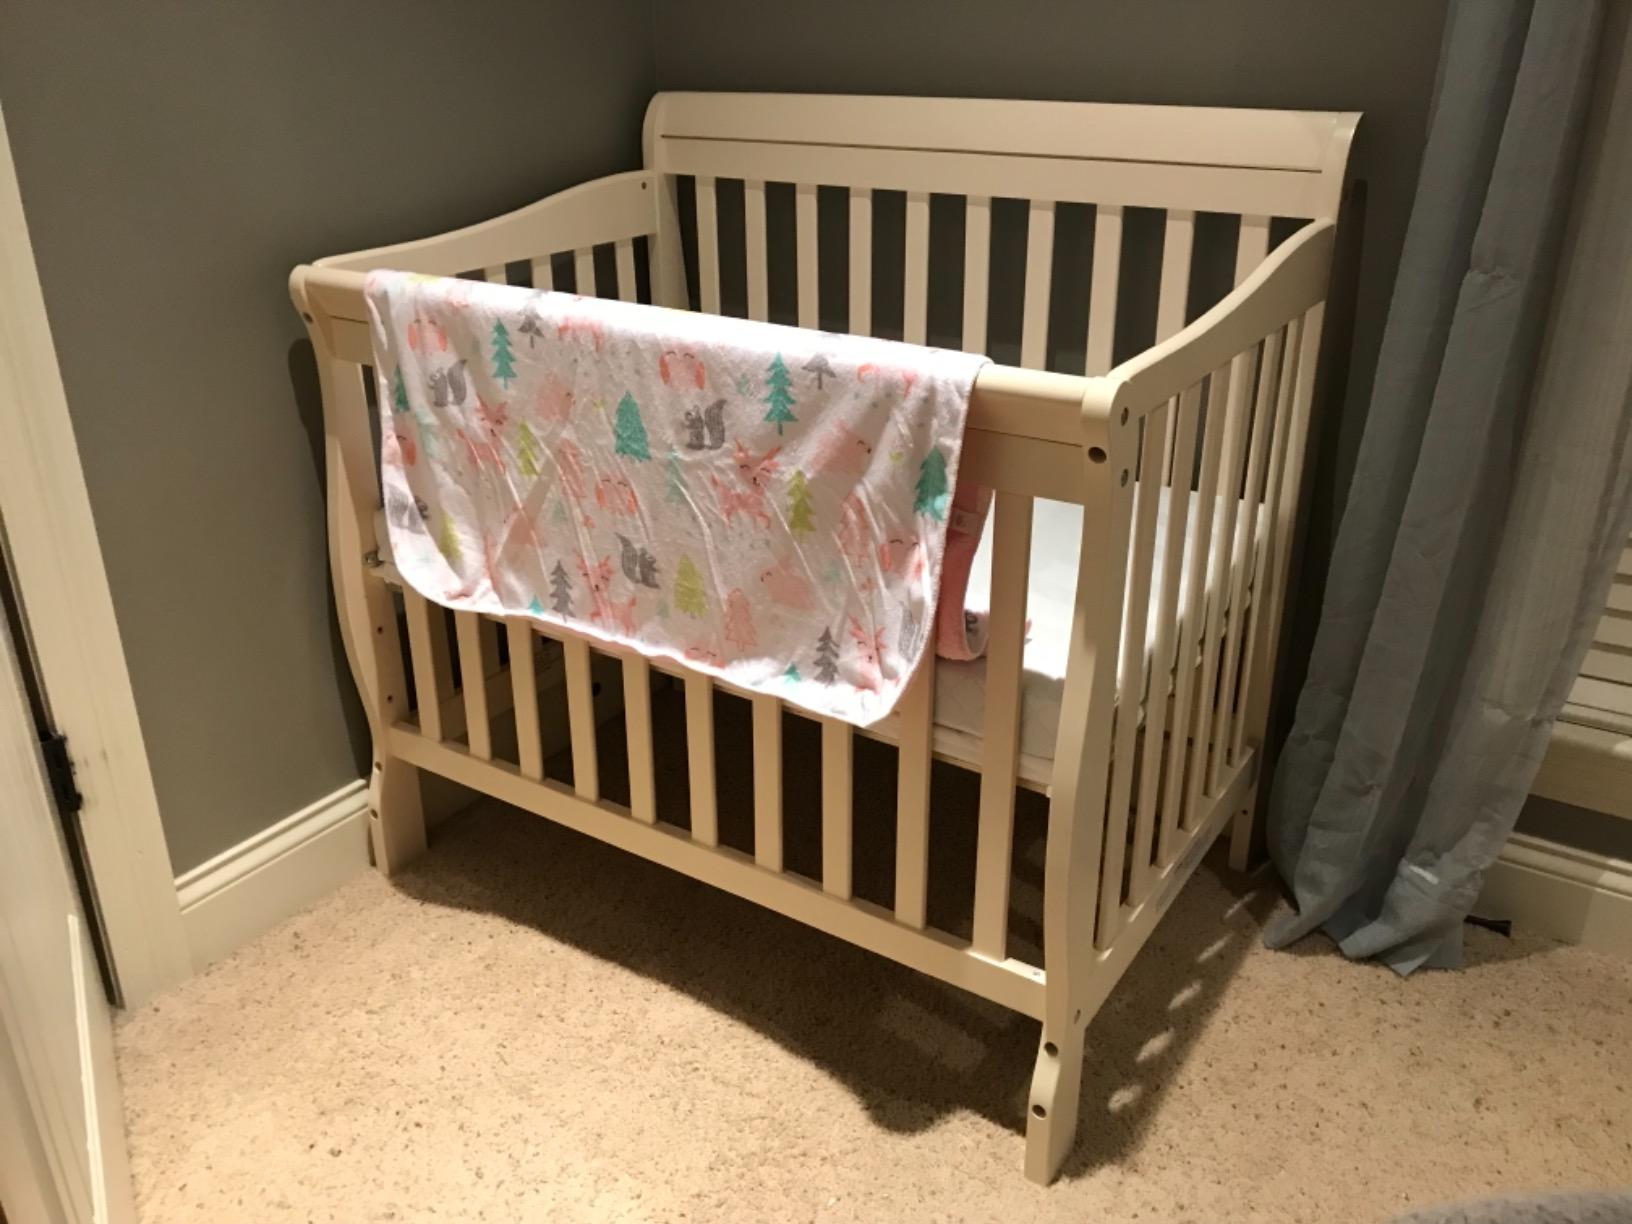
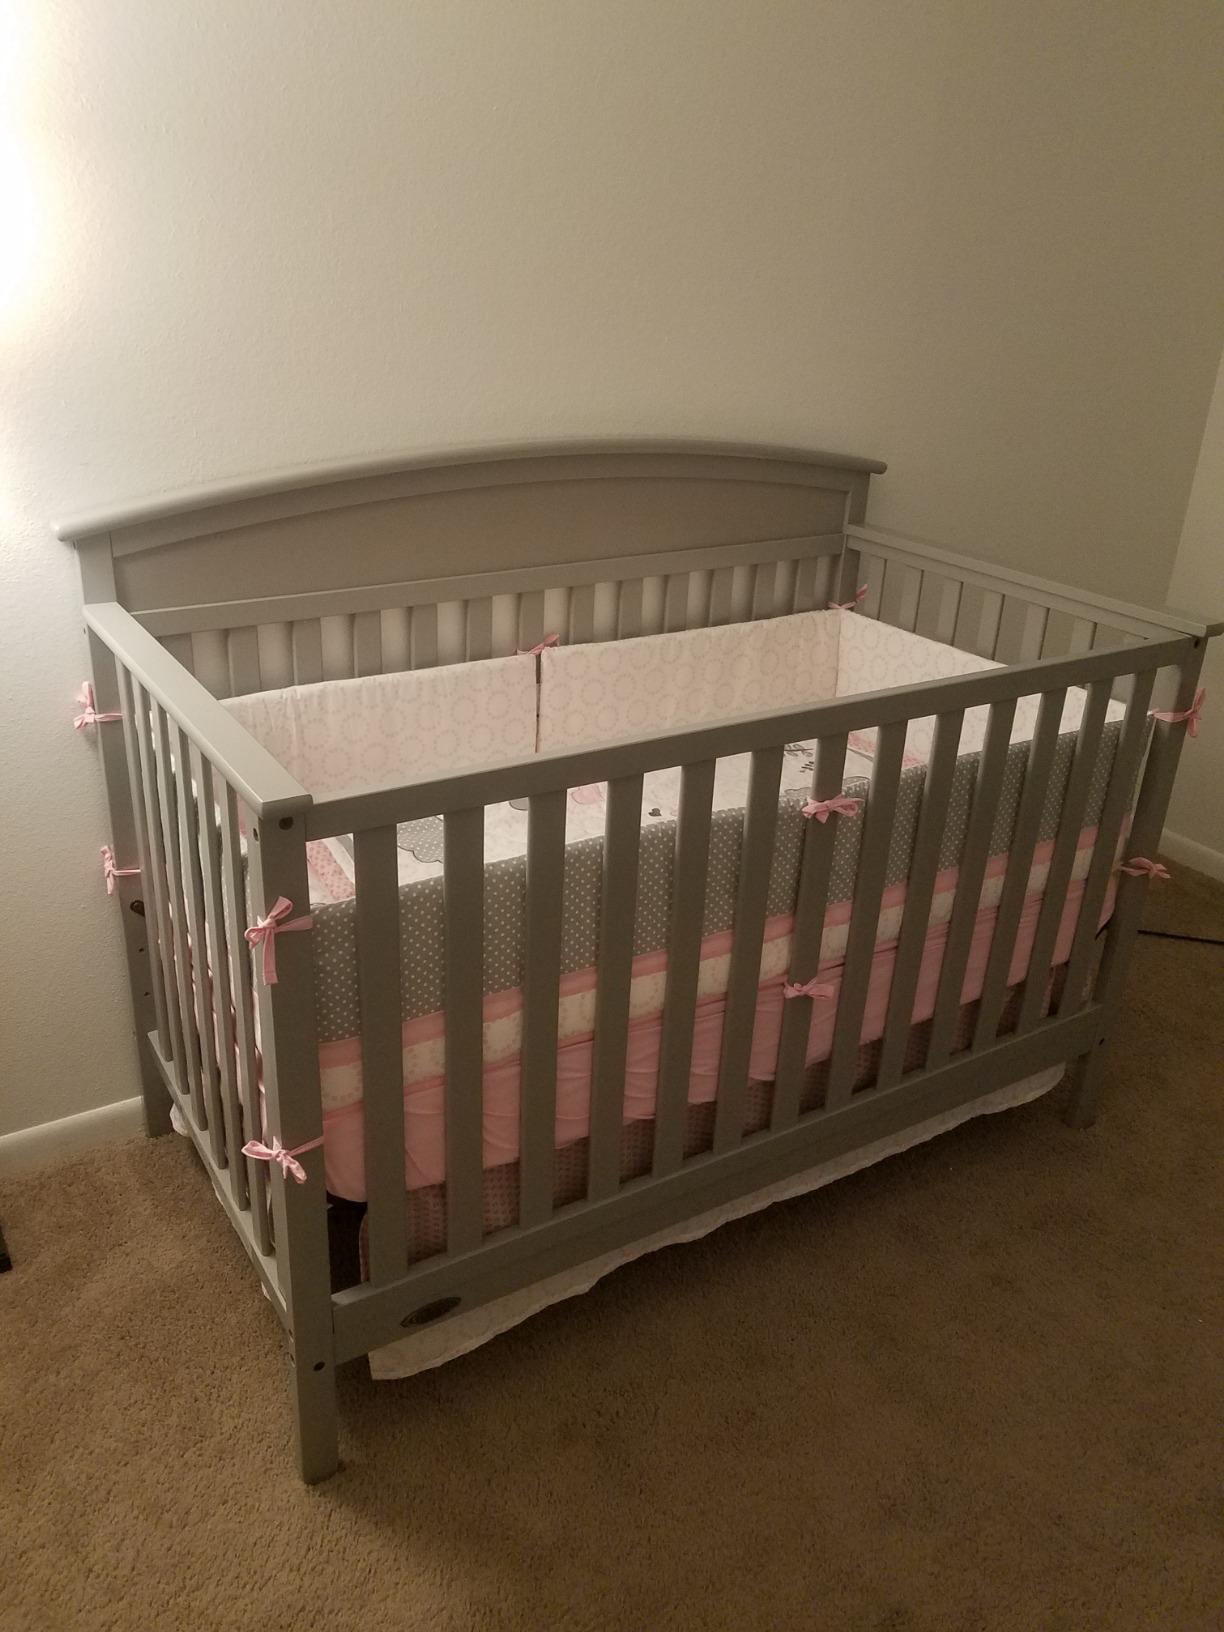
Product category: products_crib
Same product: no